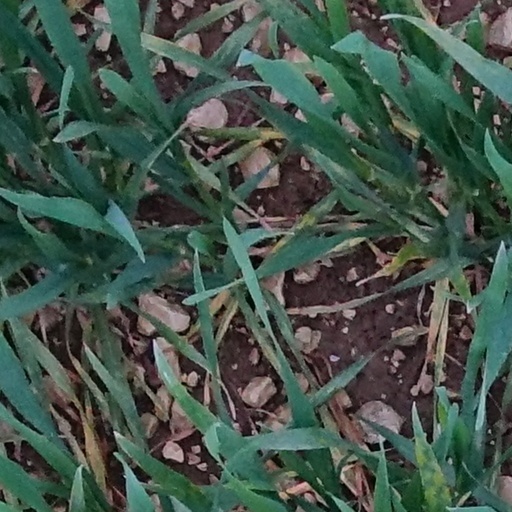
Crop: wheat